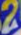
Number: 2